1887 VFA season

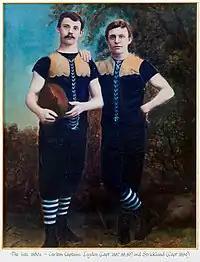
Tom Leydin and Bill Strickland, captain and vice-captain of Carlton FC

The premiership was won by the Carlton Football Club, which played eighteen matches for the season for fifteen wins, two draws and a loss. The runner-up was , which played twenty-one matches for sixteen wins, three draws and two losses. was ranked third. No official system for deciding the premiership existed, but it was conventional for the club which suffered the fewest defeats during the season to be named premier.